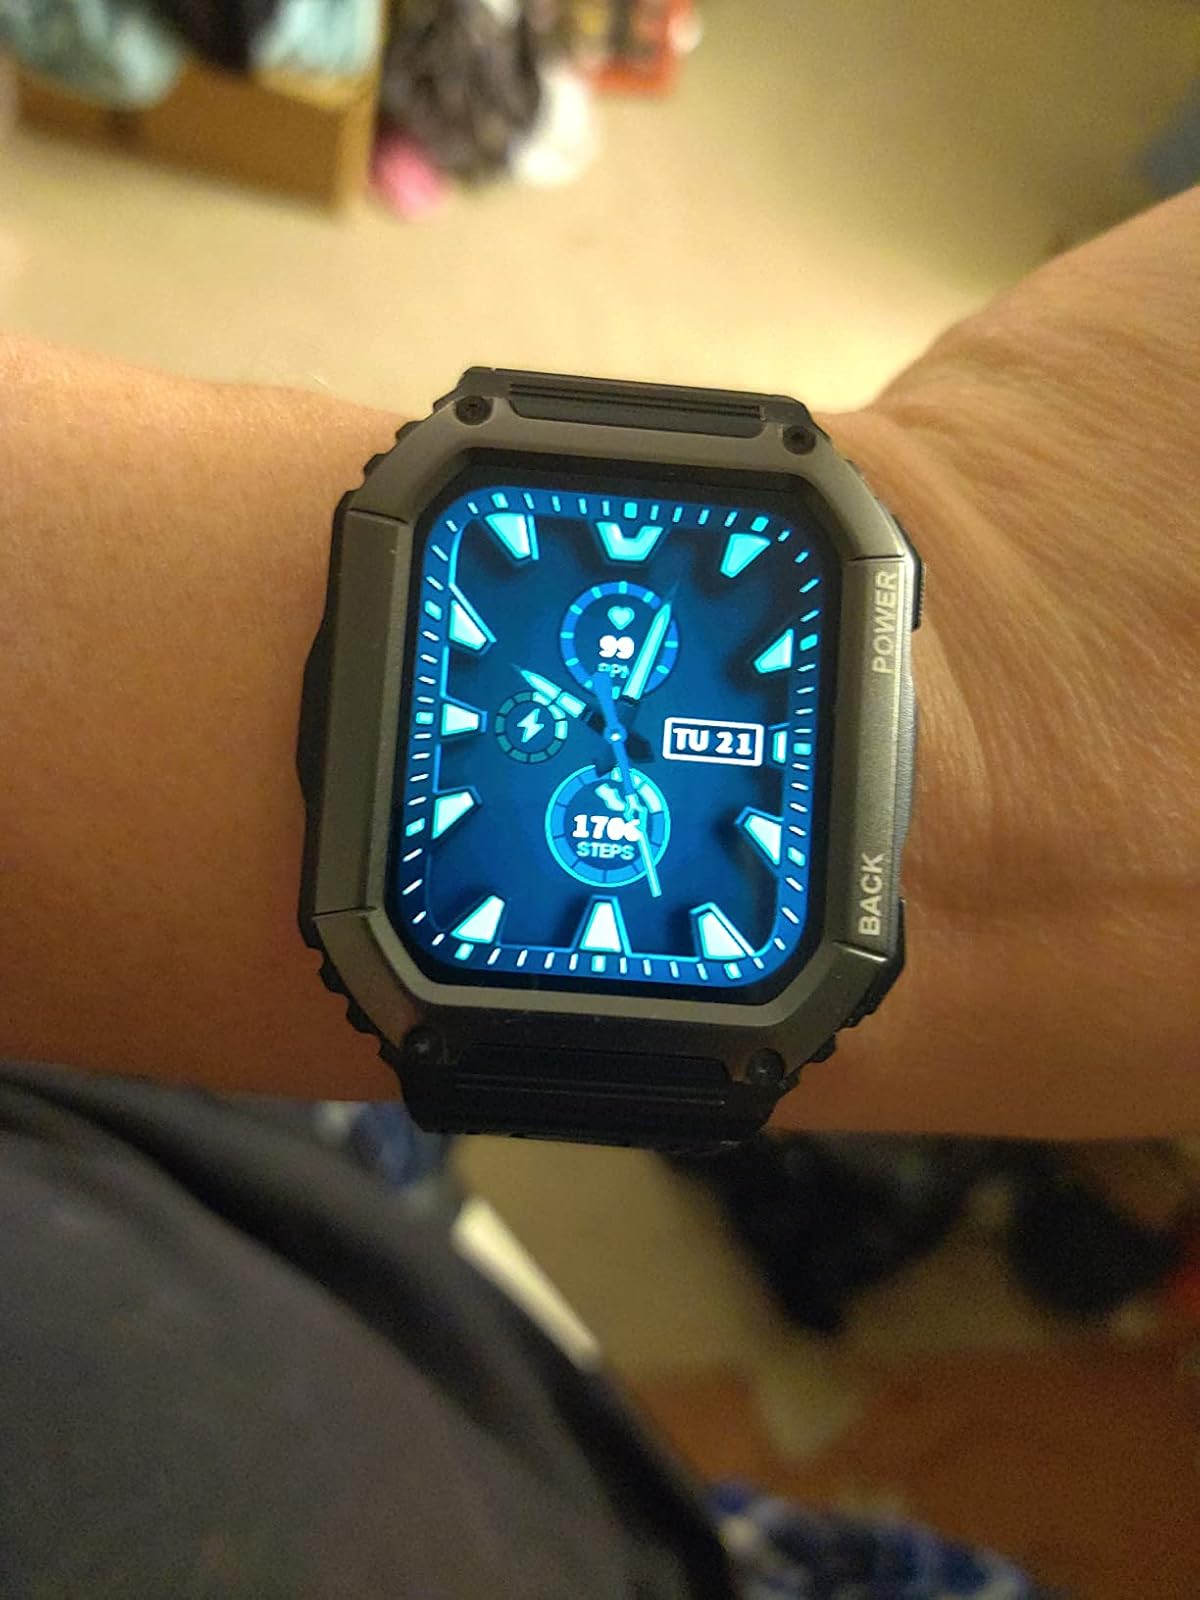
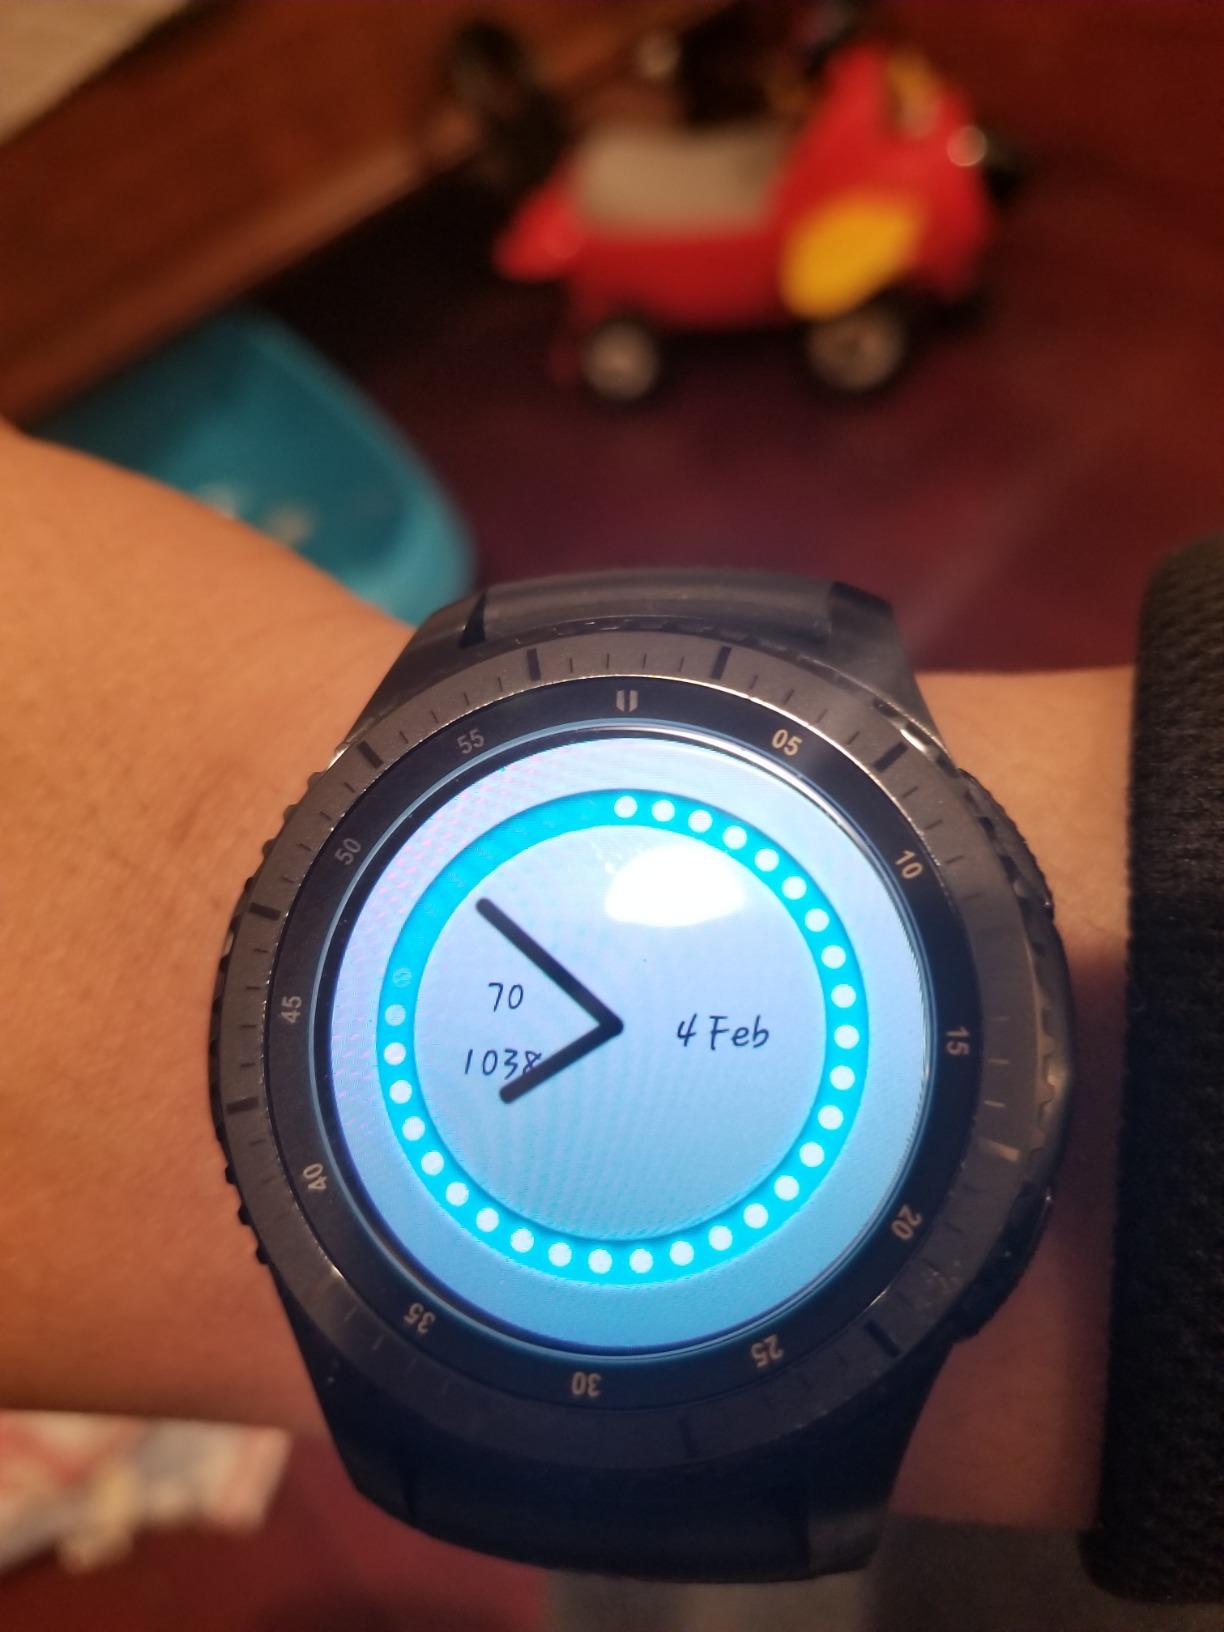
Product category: smartwatch
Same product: no